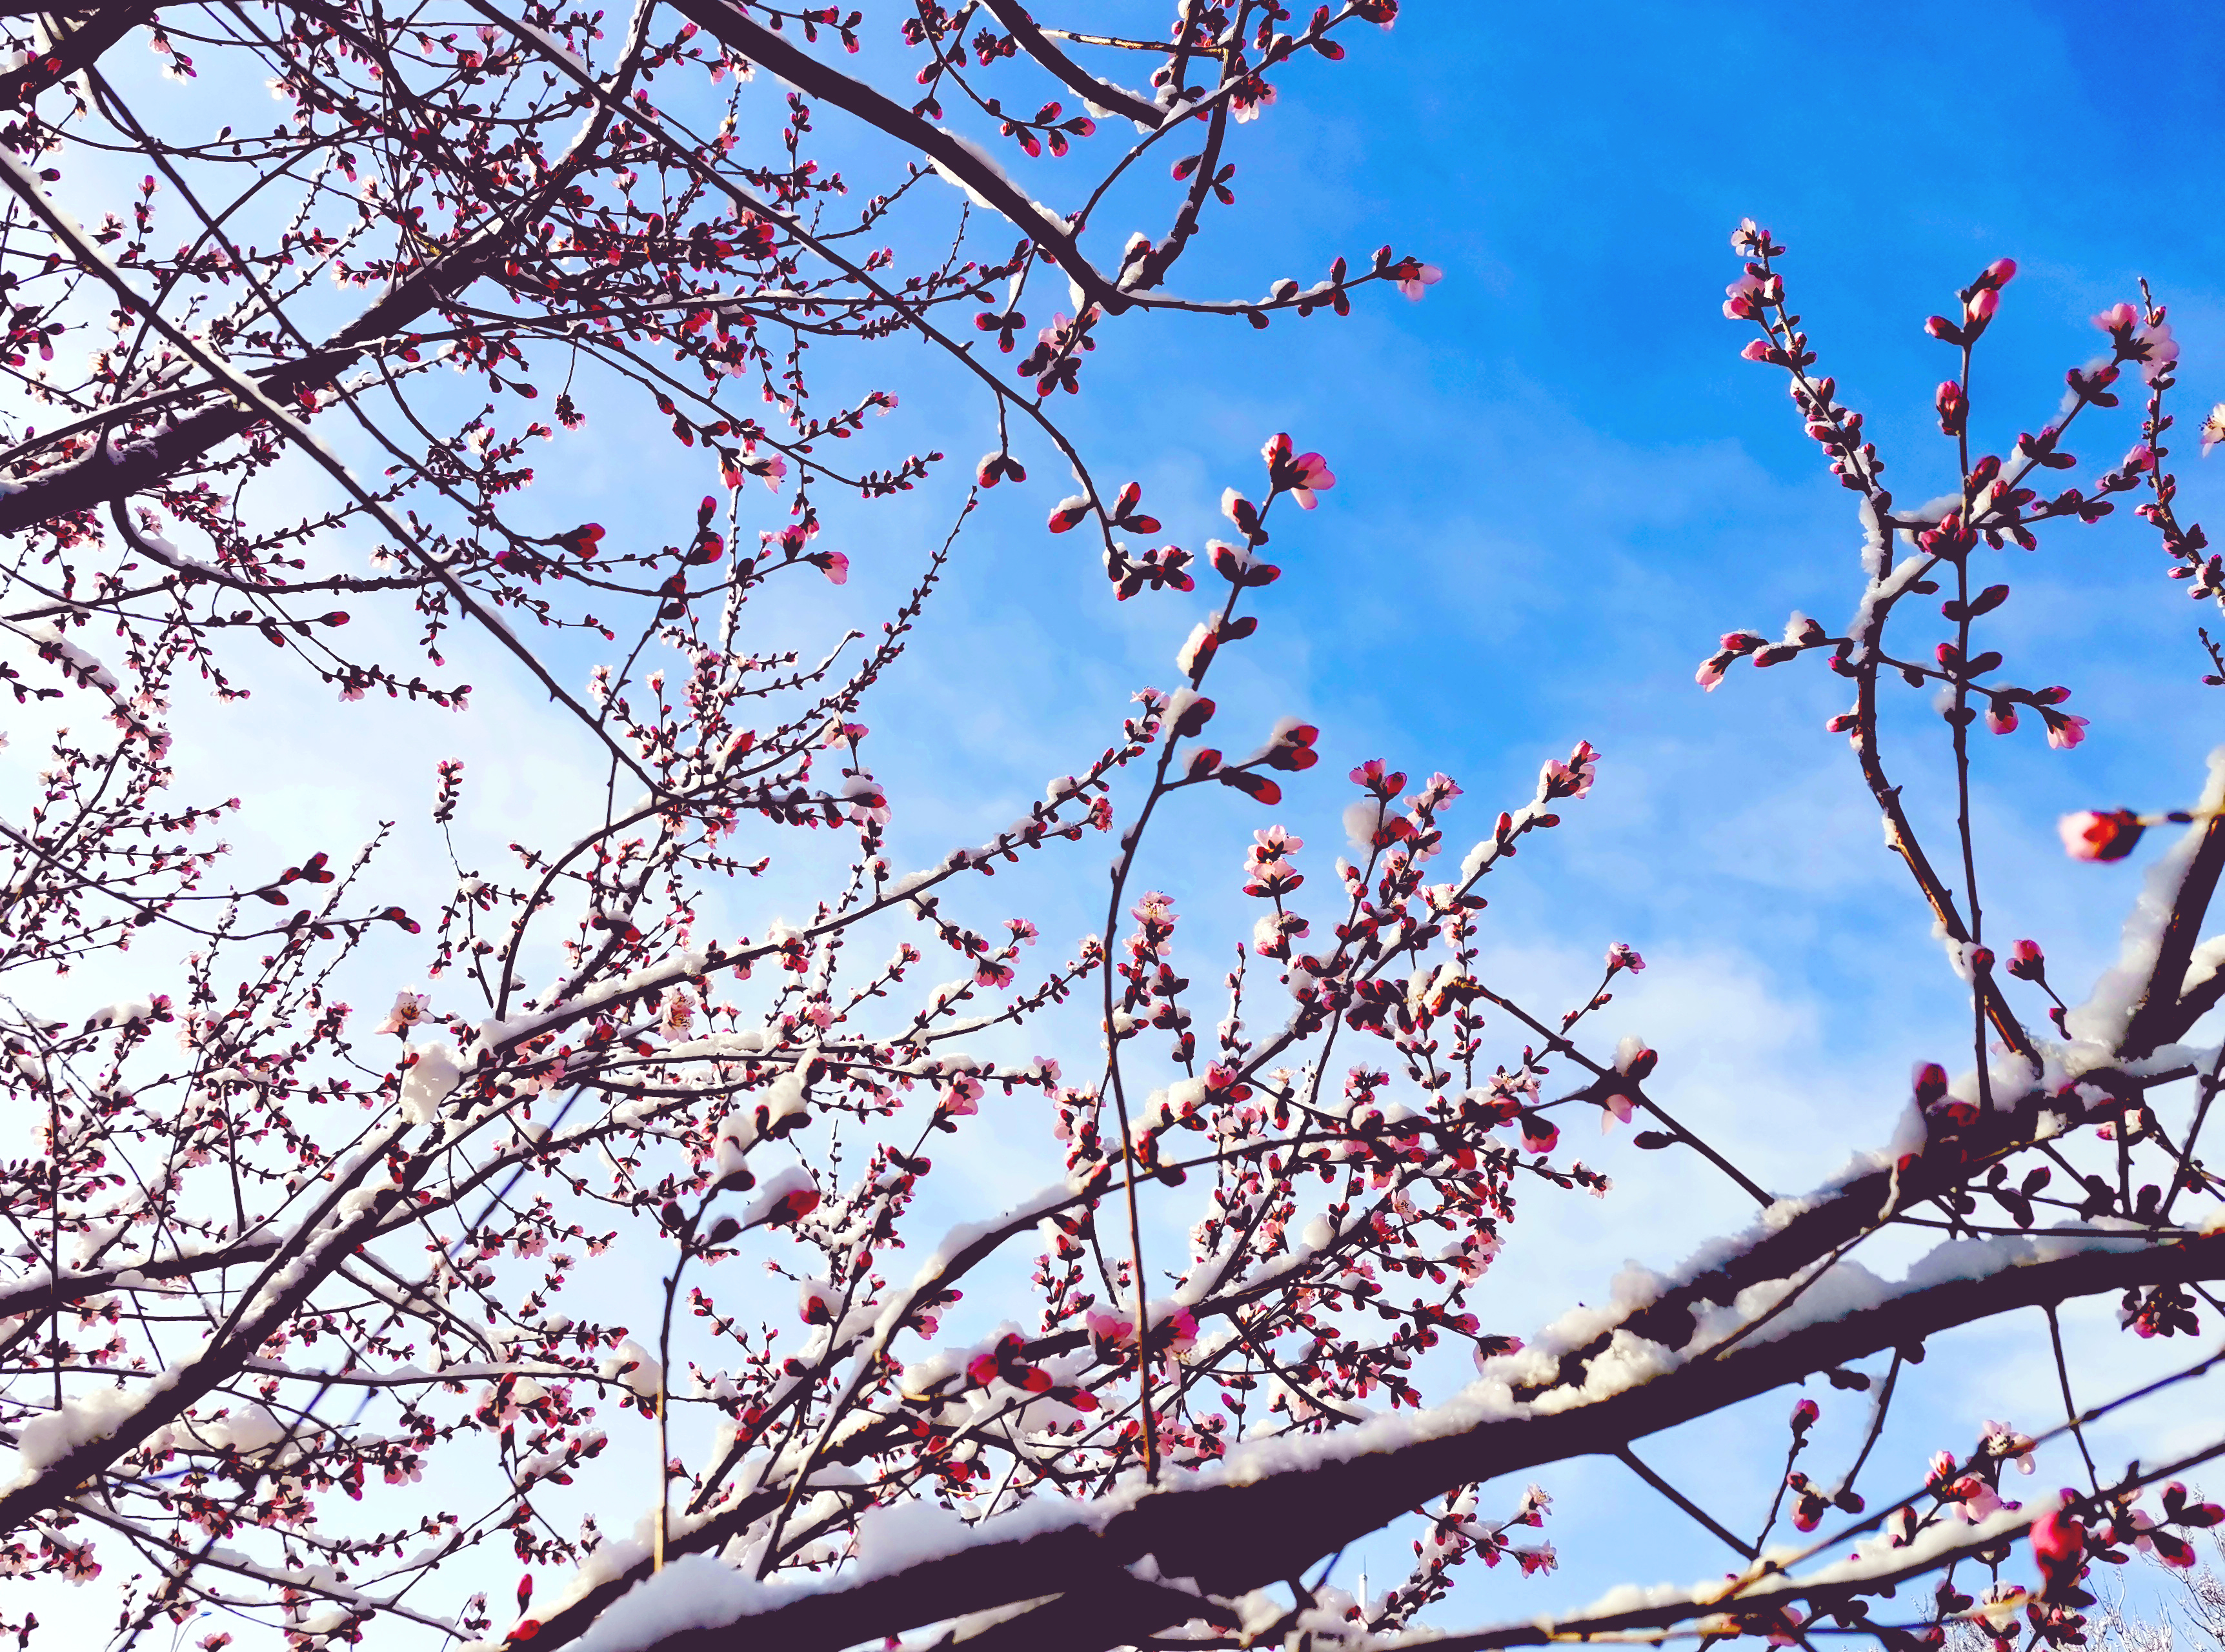
snow, flowers, tree, sky, twig, natural landscape, flower, plant, deciduous, Tints and shades, flowering plant, blossom, cloud, plant stem, event, trunk, electric blue